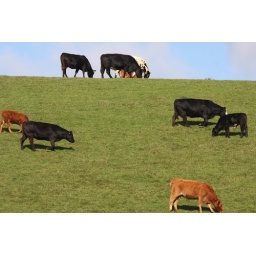
a ridiculous shot of cows in a steep field